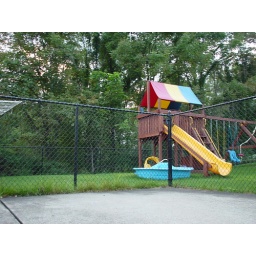
Very green &amp;amp; lush back yard surrounded by new black fence with child proof latches and return doors.